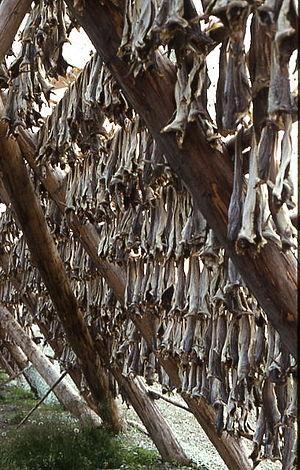
Hammerfest (Norvège). Poissons
Hammerfest est une commune du nord de la Norvège, située dans le comté de Troms og Finnmark considérée comme la ville la plus septentrionale du monde.